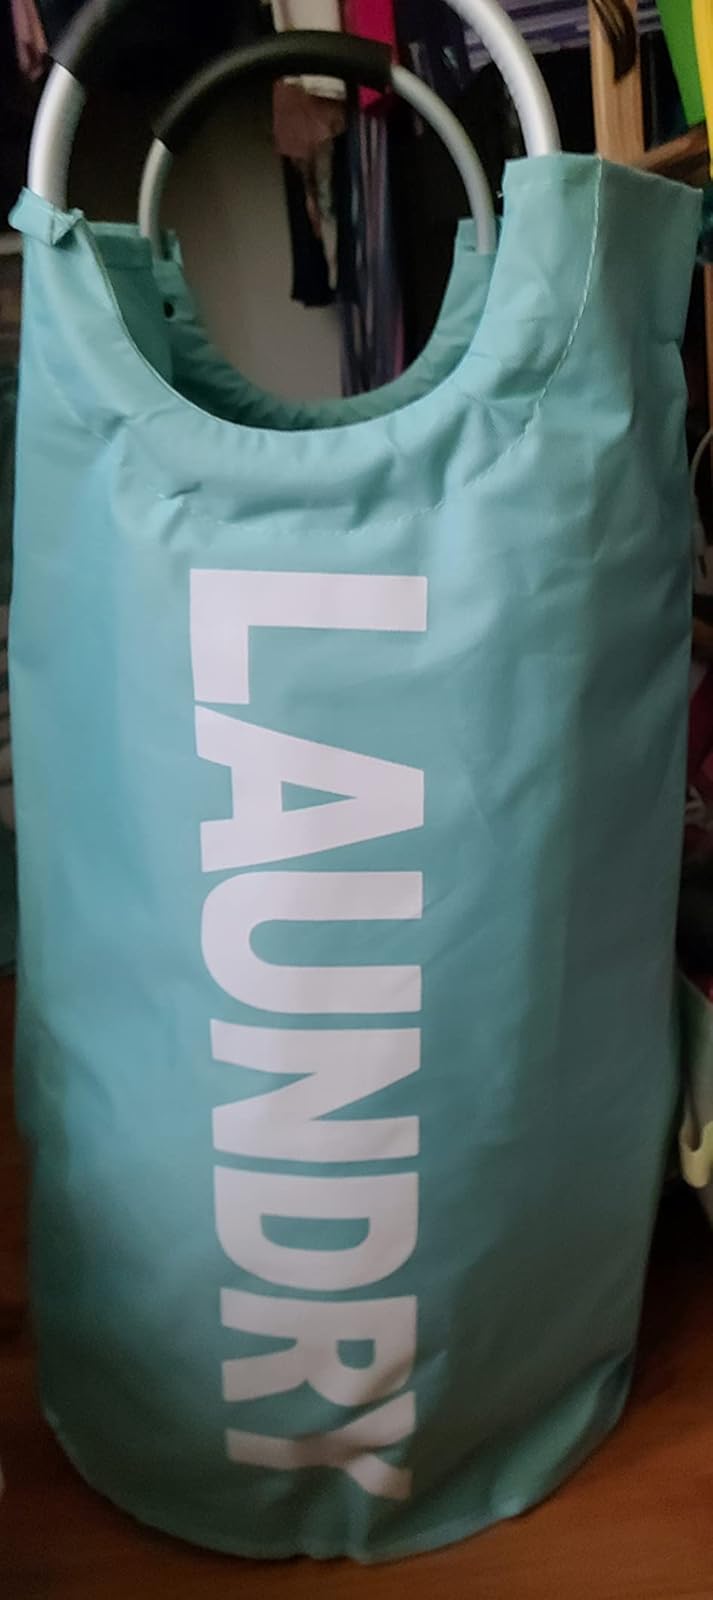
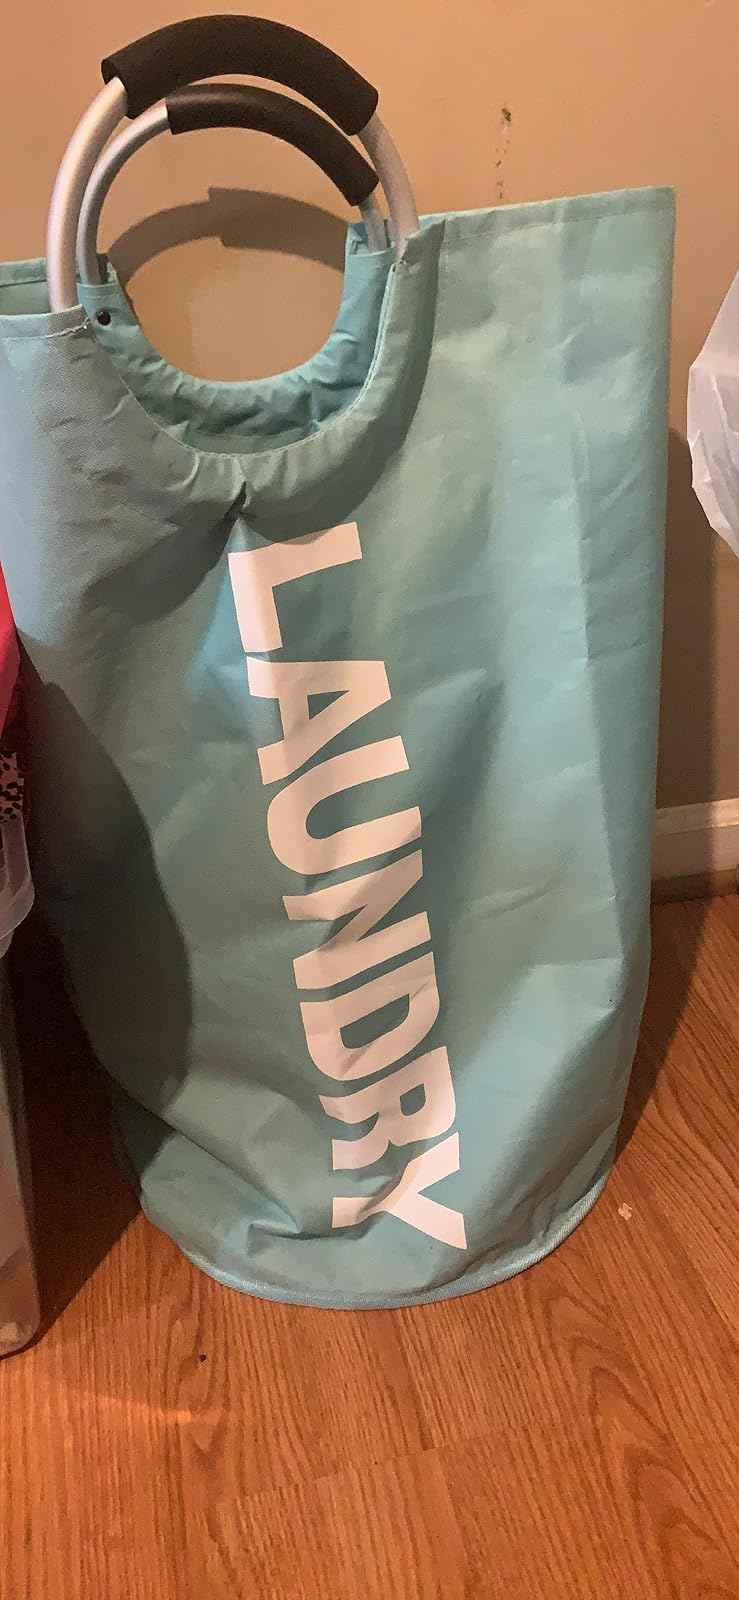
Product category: items_hamper
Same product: yes